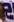
Number: 2